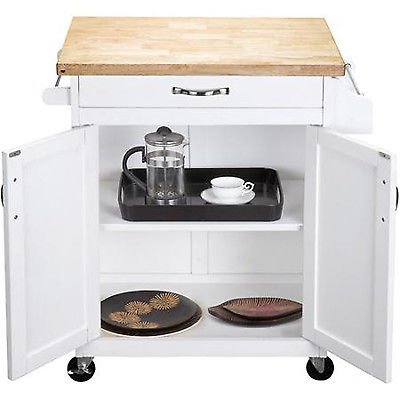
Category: cabinet